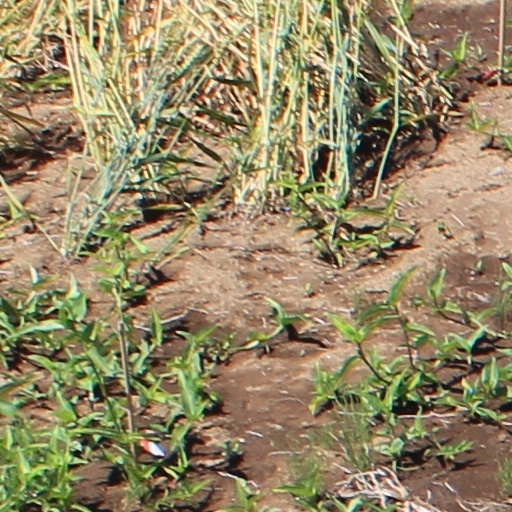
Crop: wheat